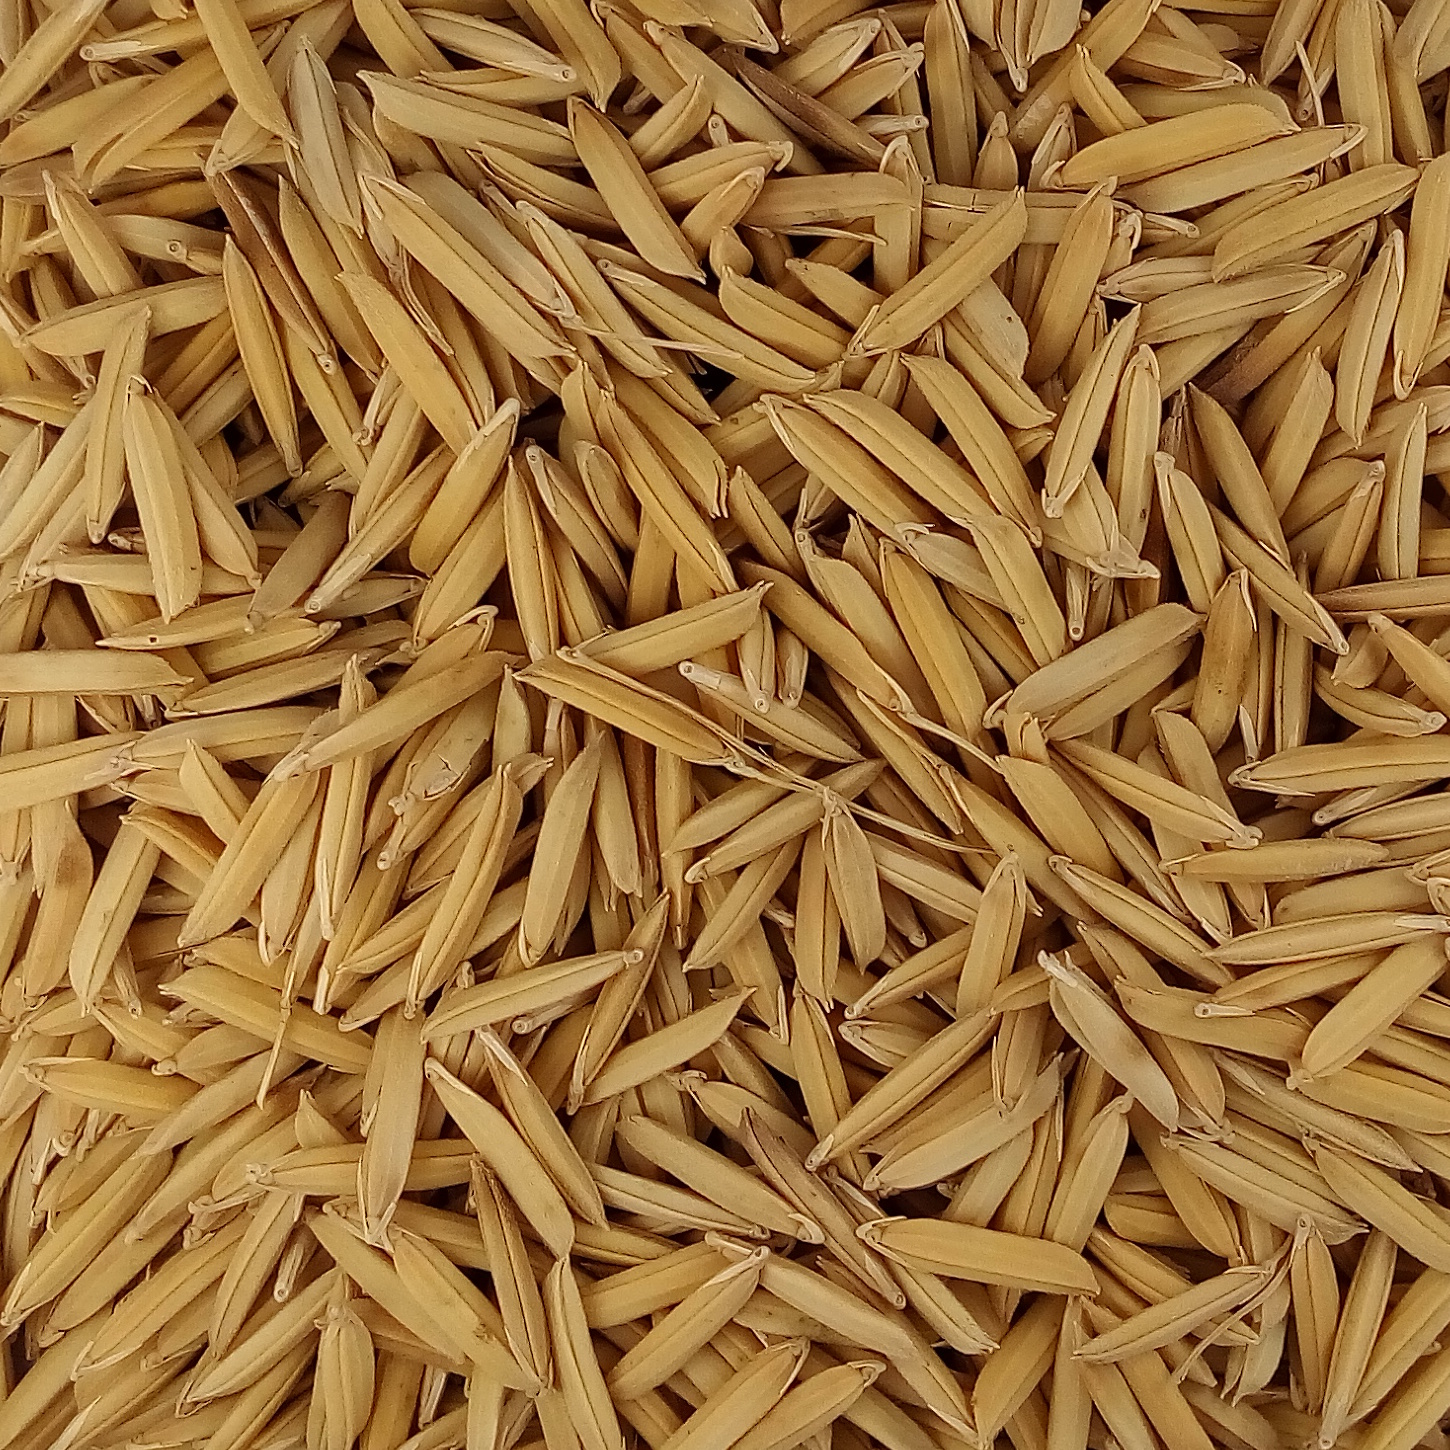
Rice seed variety: 1509